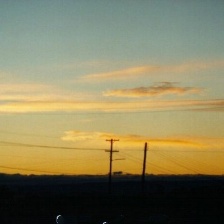
Cloud type: Stratocumulus